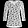
Label: T - shirt / top